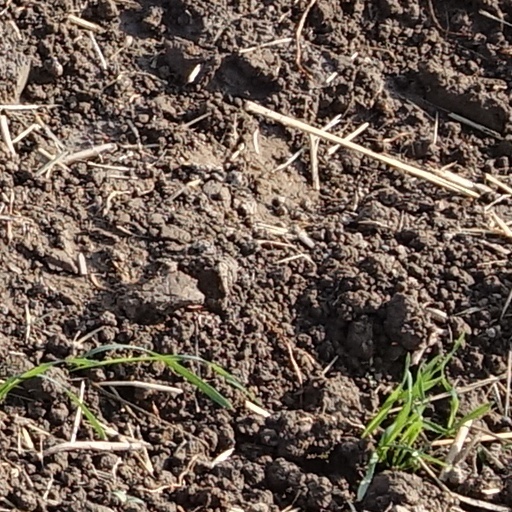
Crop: wheat